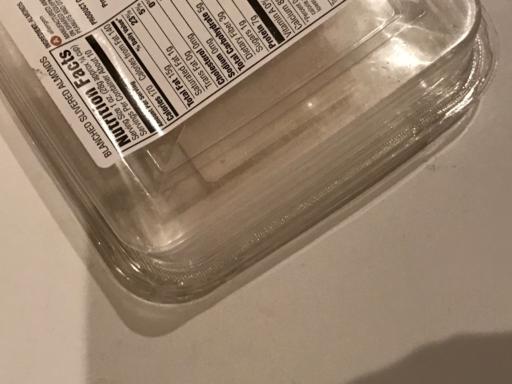
Waste category: plastic